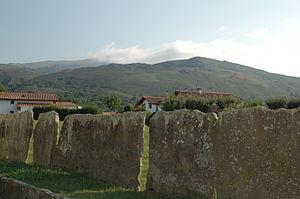
Ascain, clôture en grès rose de la Rhune. Photo prise le 23/07/06 par Harrieta171
Ascain est une commune française située dans le département des Pyrénées-Atlantiques en région Nouvelle-Aquitaine et frontalière avec l’Espagne au sommet de la Rhune, ultime sommet pyrénéen occidental situé à six kilomètres de la côte atlantique. Elle s’est développée sur la Nivelle, court fleuve qui naît en Espagne et qui draine une partie du Pays basque intérieur.